Kia Connect

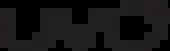
Kia UVO Logo

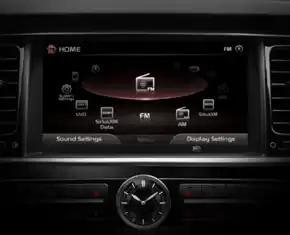
UVO eServices with Premium Nav, in a 2015 K900

First launched in the 2011 model year, Kia's UVO entertainment system included the HD radio, CD player, and a built-in digital jukebox. The system also interfaces with Bluetooth-enabled phones and utilizes touchscreen and voice command technology.